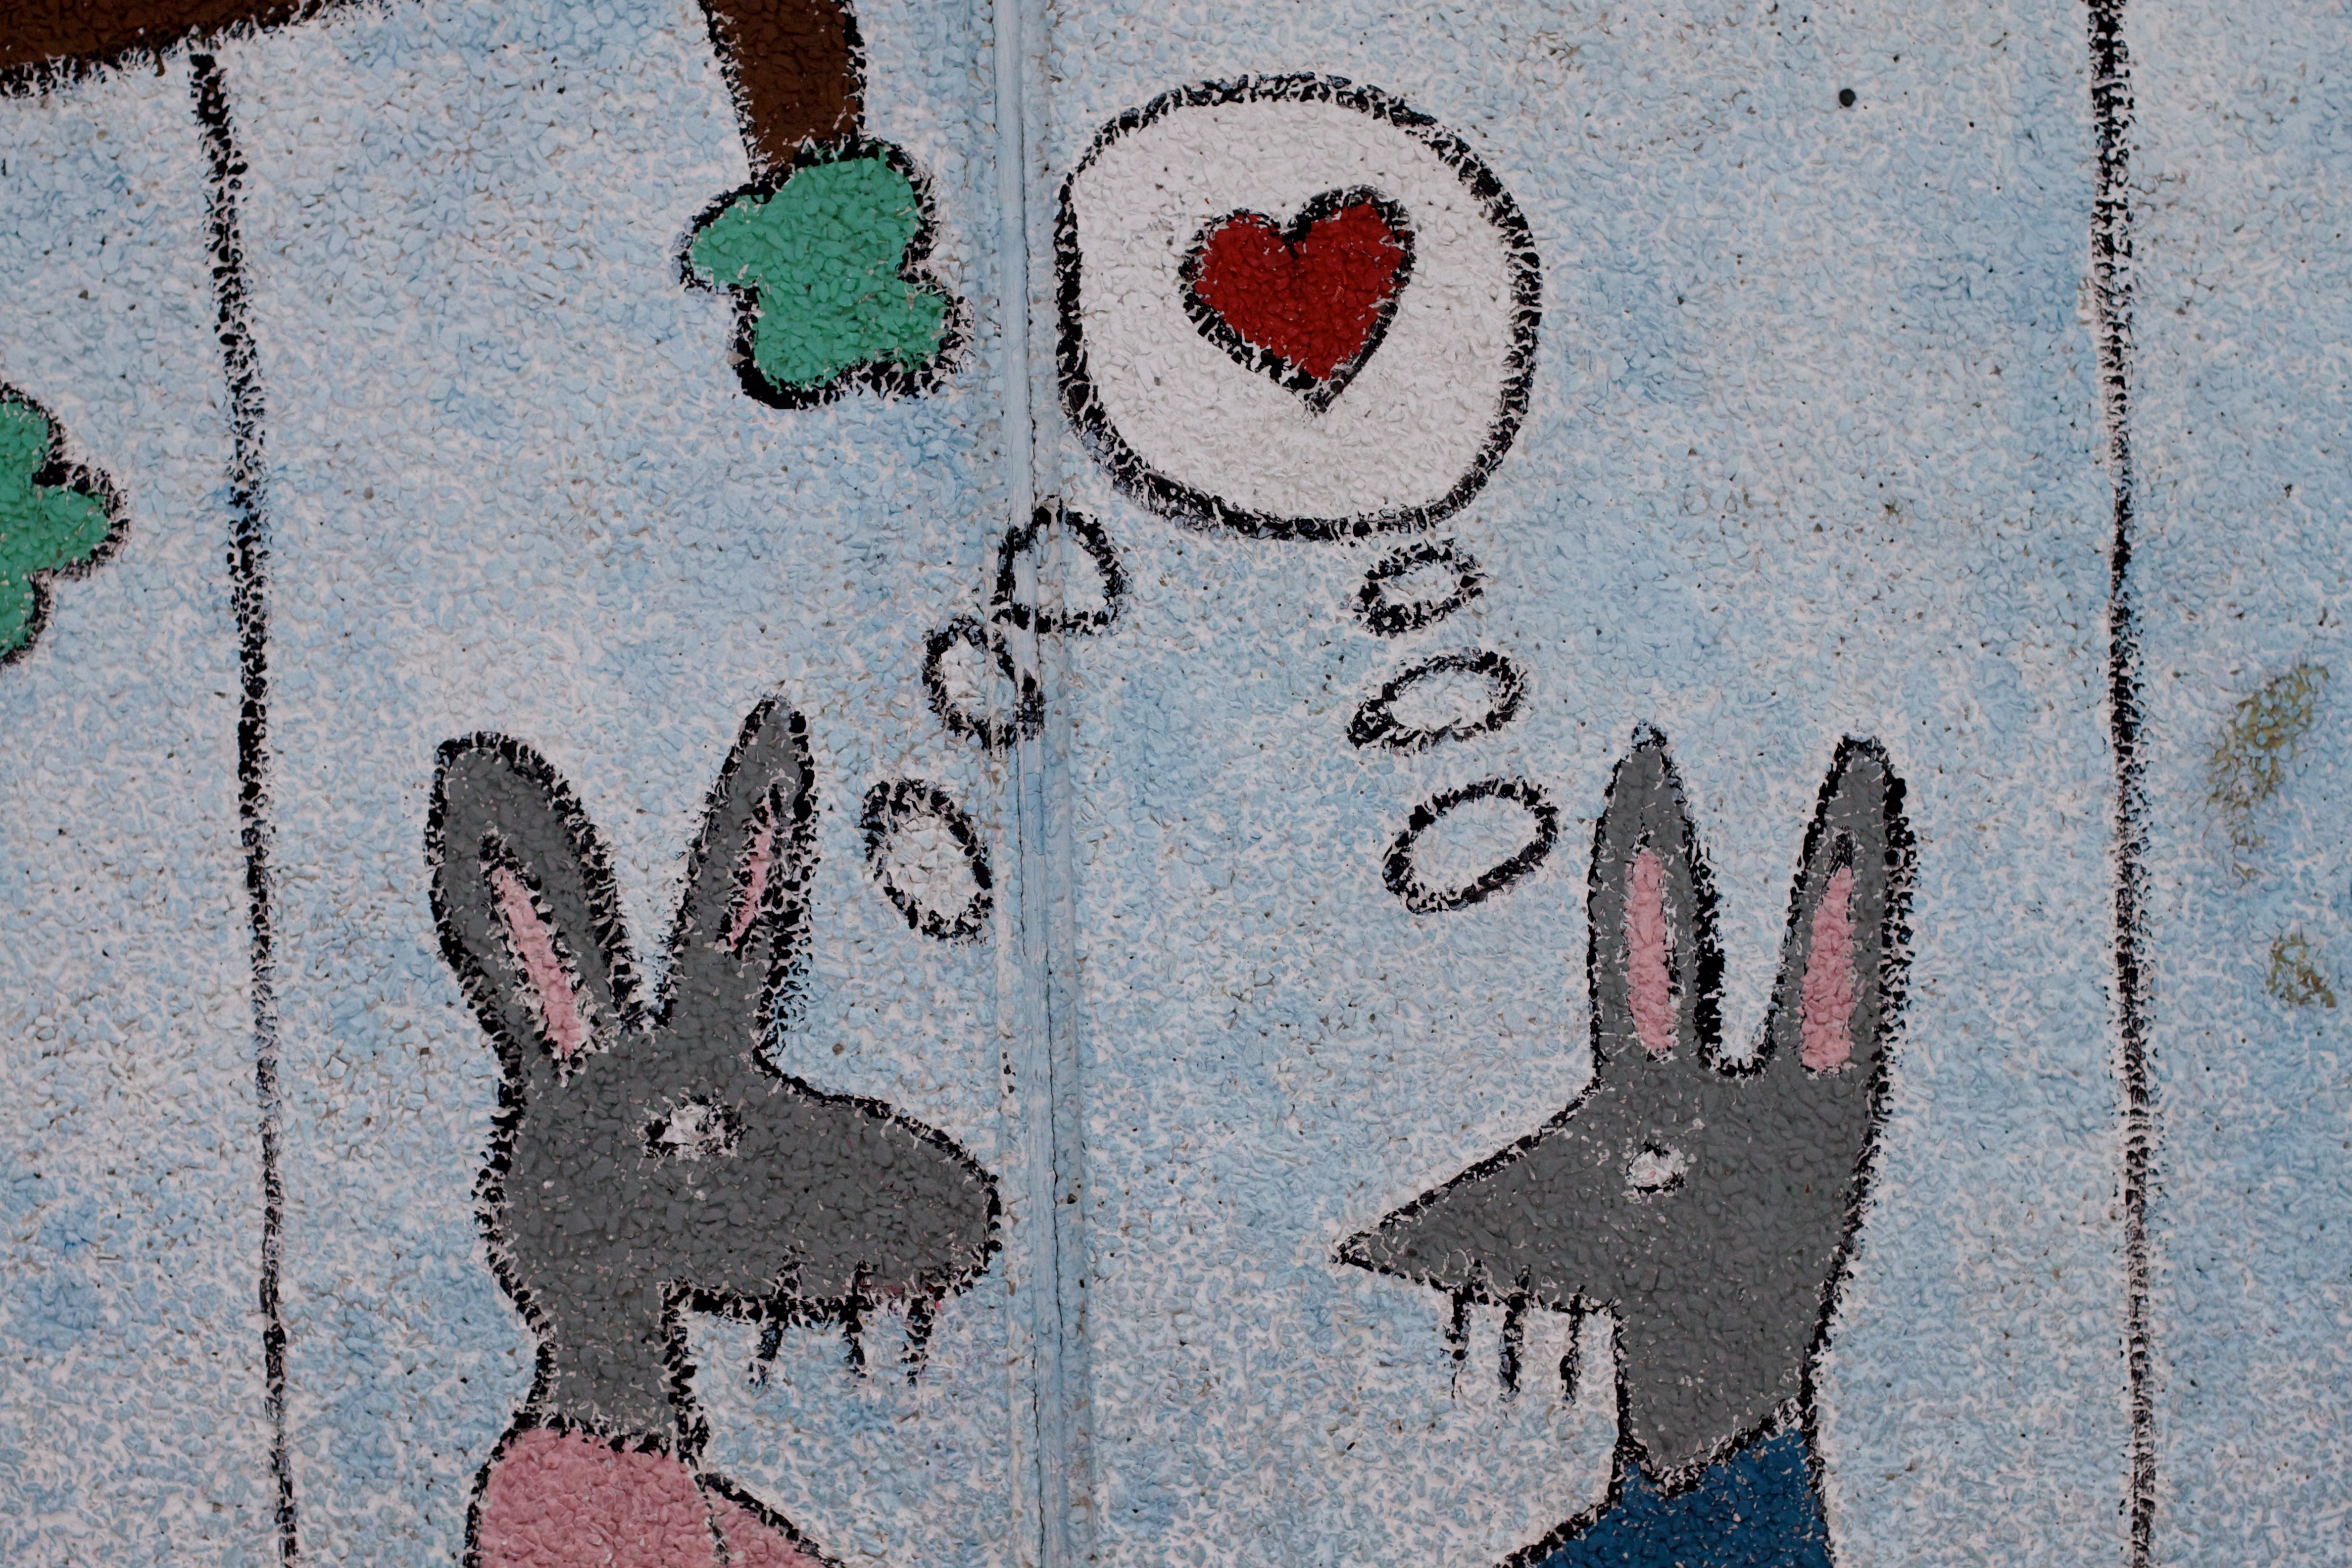
wall, pattern, color, art, sketch, drawing, illustration